Fitna (film)

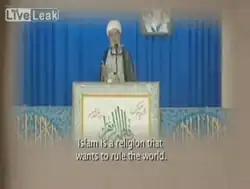
Ayatollah 'Ali Meshkini speaks at a Friday sermon, declaring "Islam is a religion that wants to rule the world. It has done so before and eventually, will rule it again".

President Mahmoud Ahmadinejad of Iran is quoted as saying: